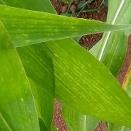
Crop: Maize
Condition: stripe-d